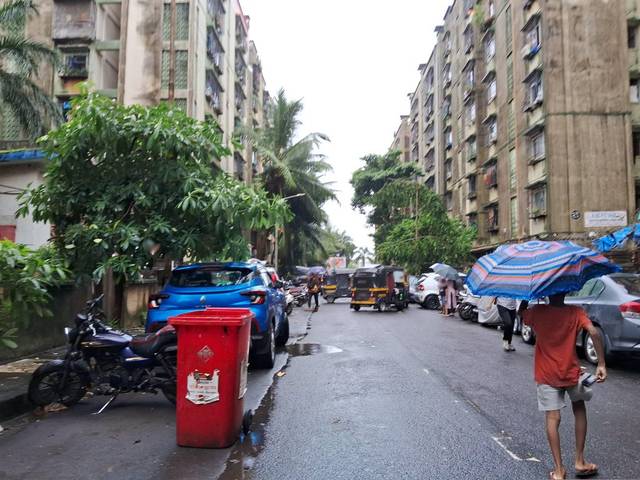
Region: India
Coordinates: 19.203, 72.82